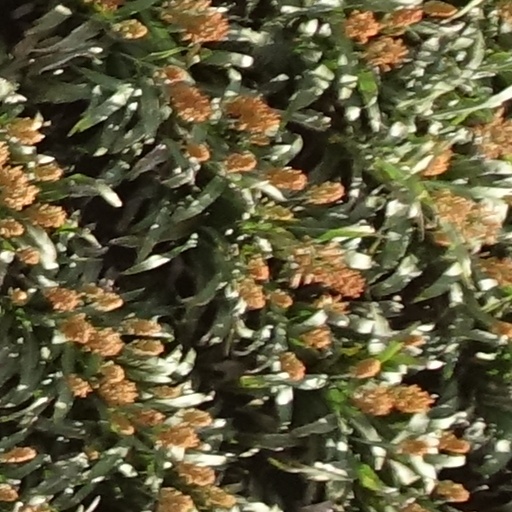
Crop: sorghum